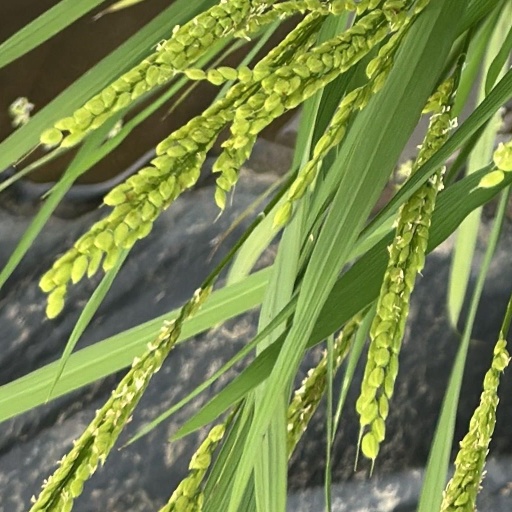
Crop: rice